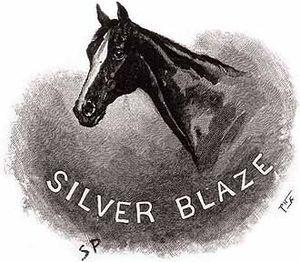
Flamme d'Argent, est l'une des cinquante-six nouvelles d'Arthur Conan Doyle mettant en scène le détective Sherlock Holmes. Elle est parue pour la première fois dans la revue britannique The Strand Magazine en décembre 1892, avant d'être regroupée en tête du recueil Les Mémoires de Sherlock Holmes.